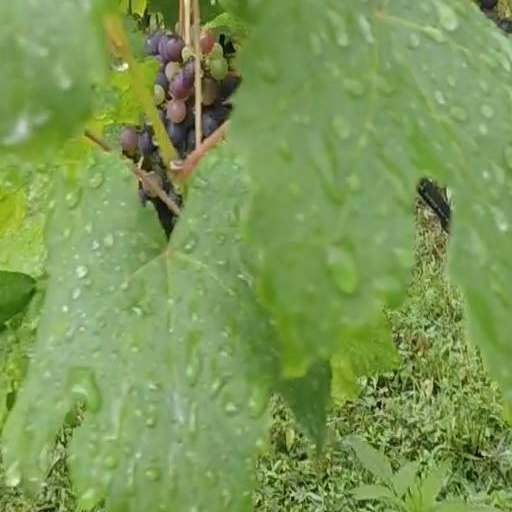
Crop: grape